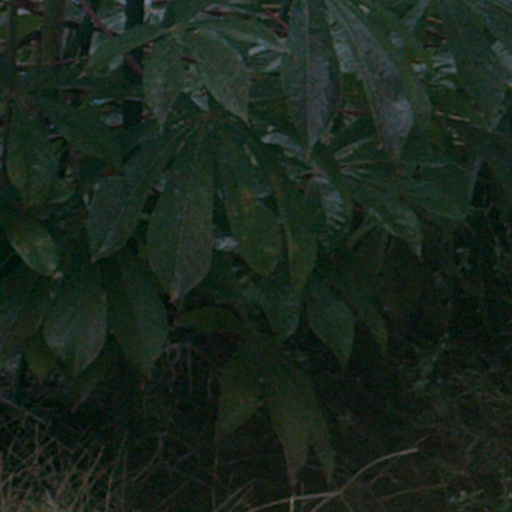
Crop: cassava